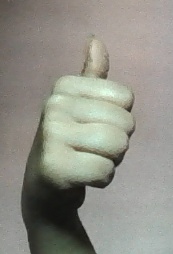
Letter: aleff